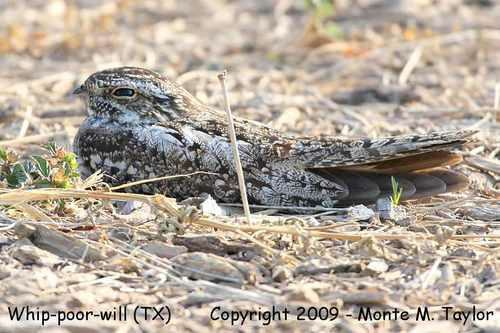
A photo of a whip poor will